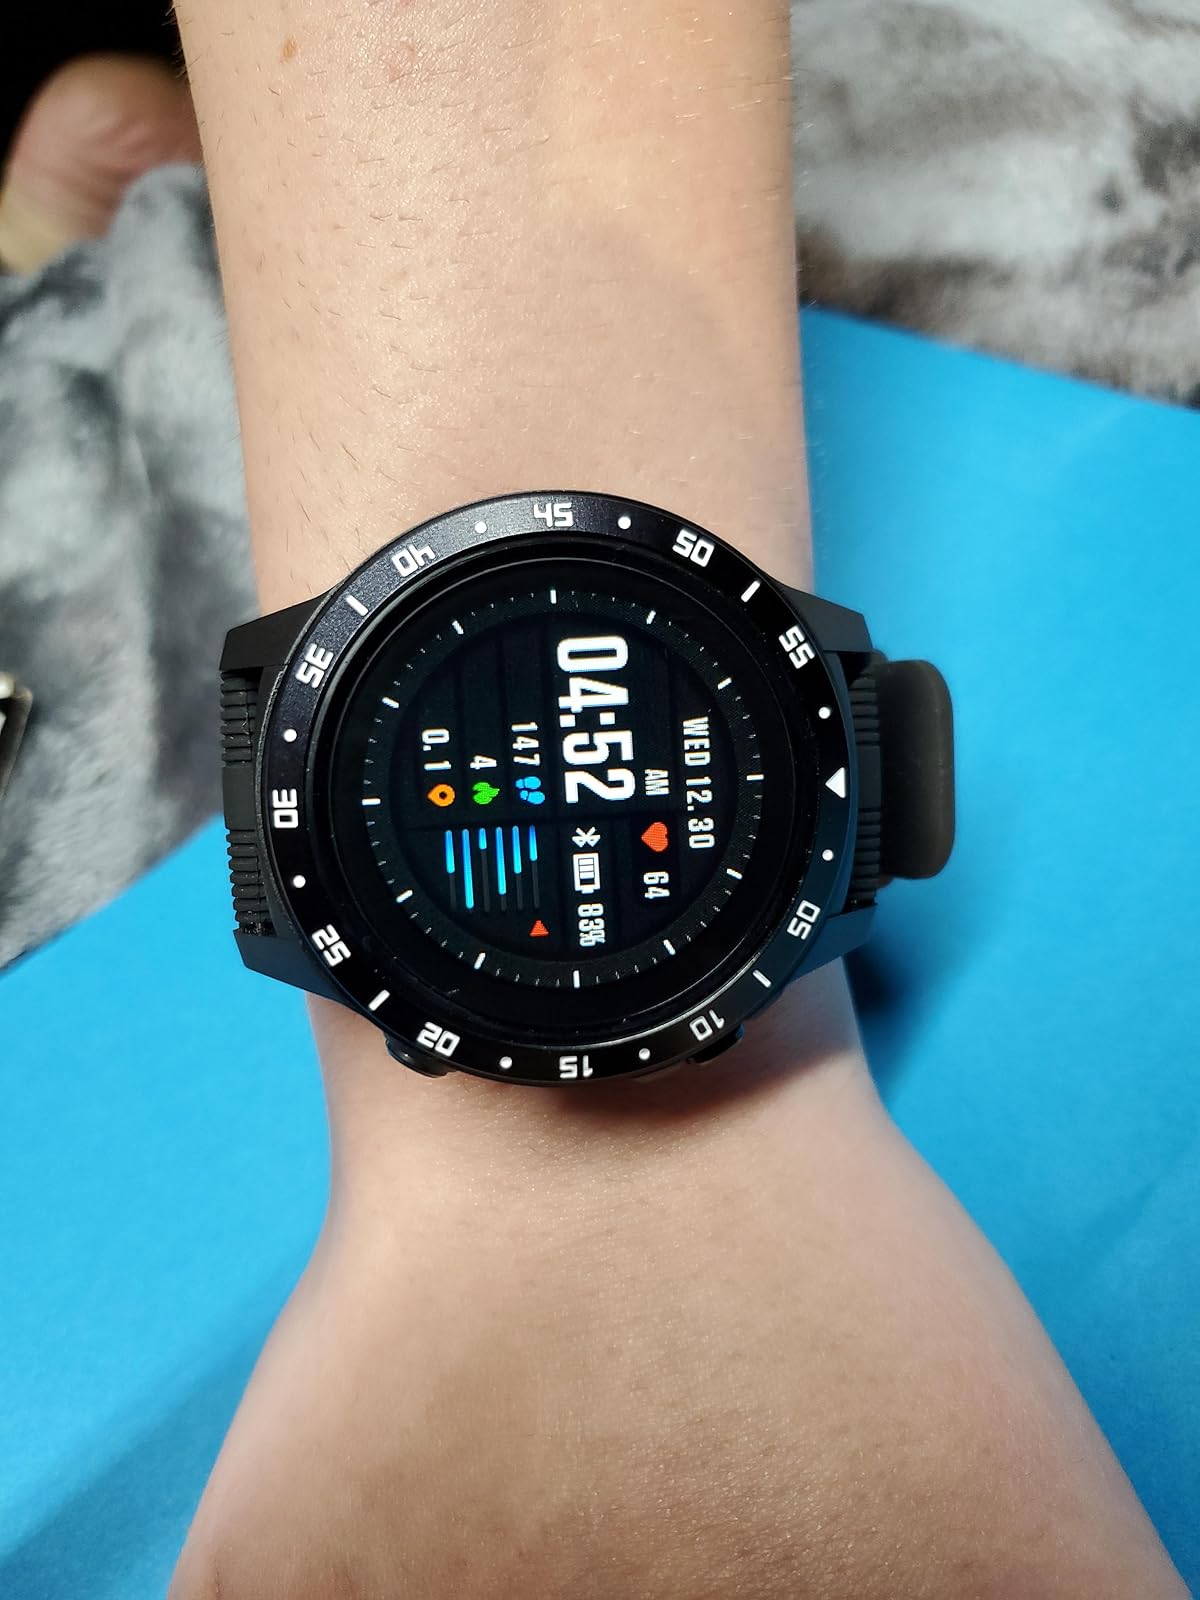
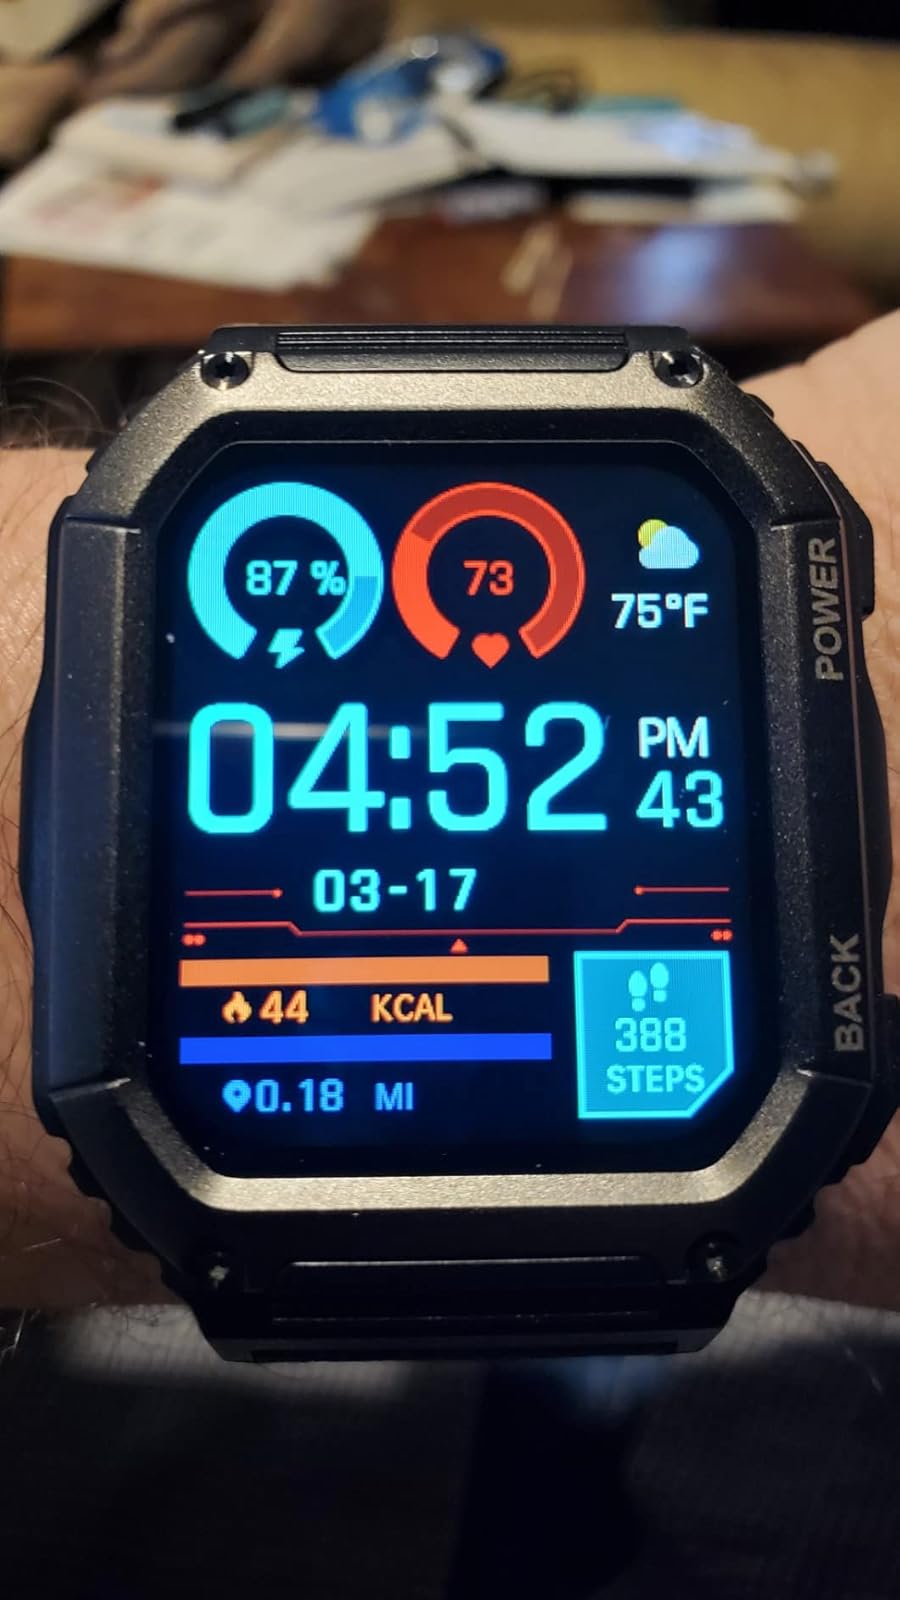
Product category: smartwatch
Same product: no